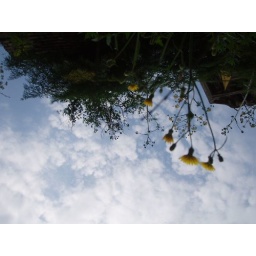
This isn't upside down, I was standing with my back against the hill looking up :)